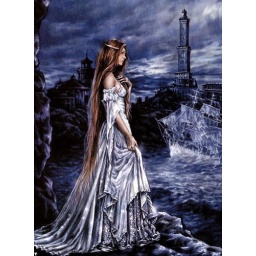
a girl in white